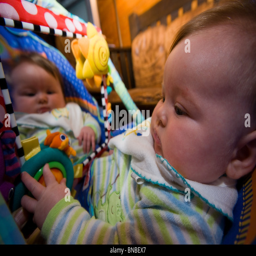
a baby 's face reflected in a mirror